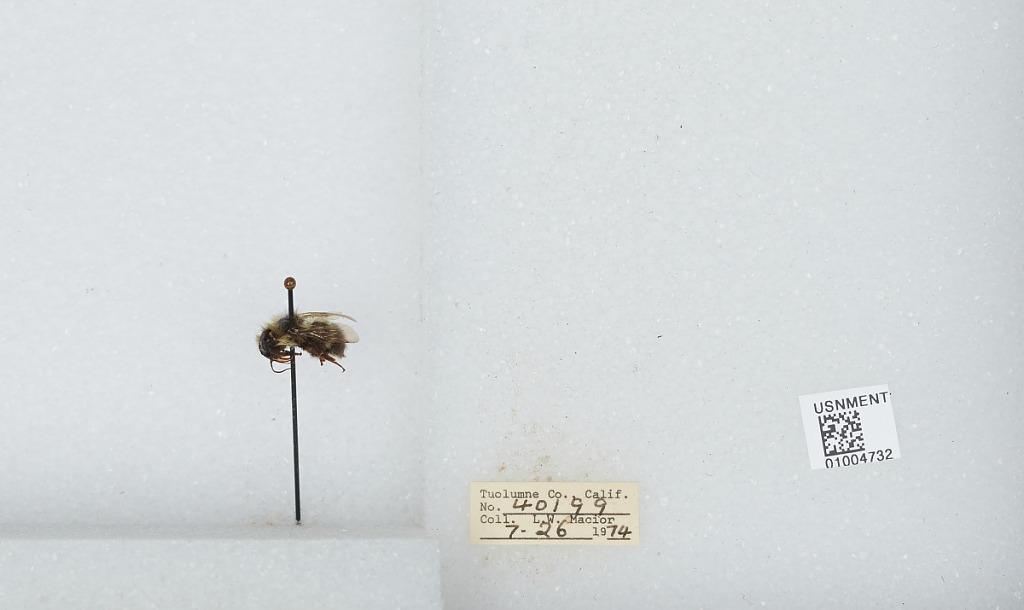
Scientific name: Bombus (Pyrobombus) flavifrons Cresson
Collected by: L. Macior
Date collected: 1974-7-26
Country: United States
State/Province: California
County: Tuolumne
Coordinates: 38.02, -119.94